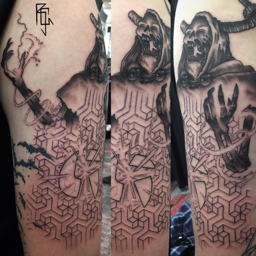
piece i started on my client